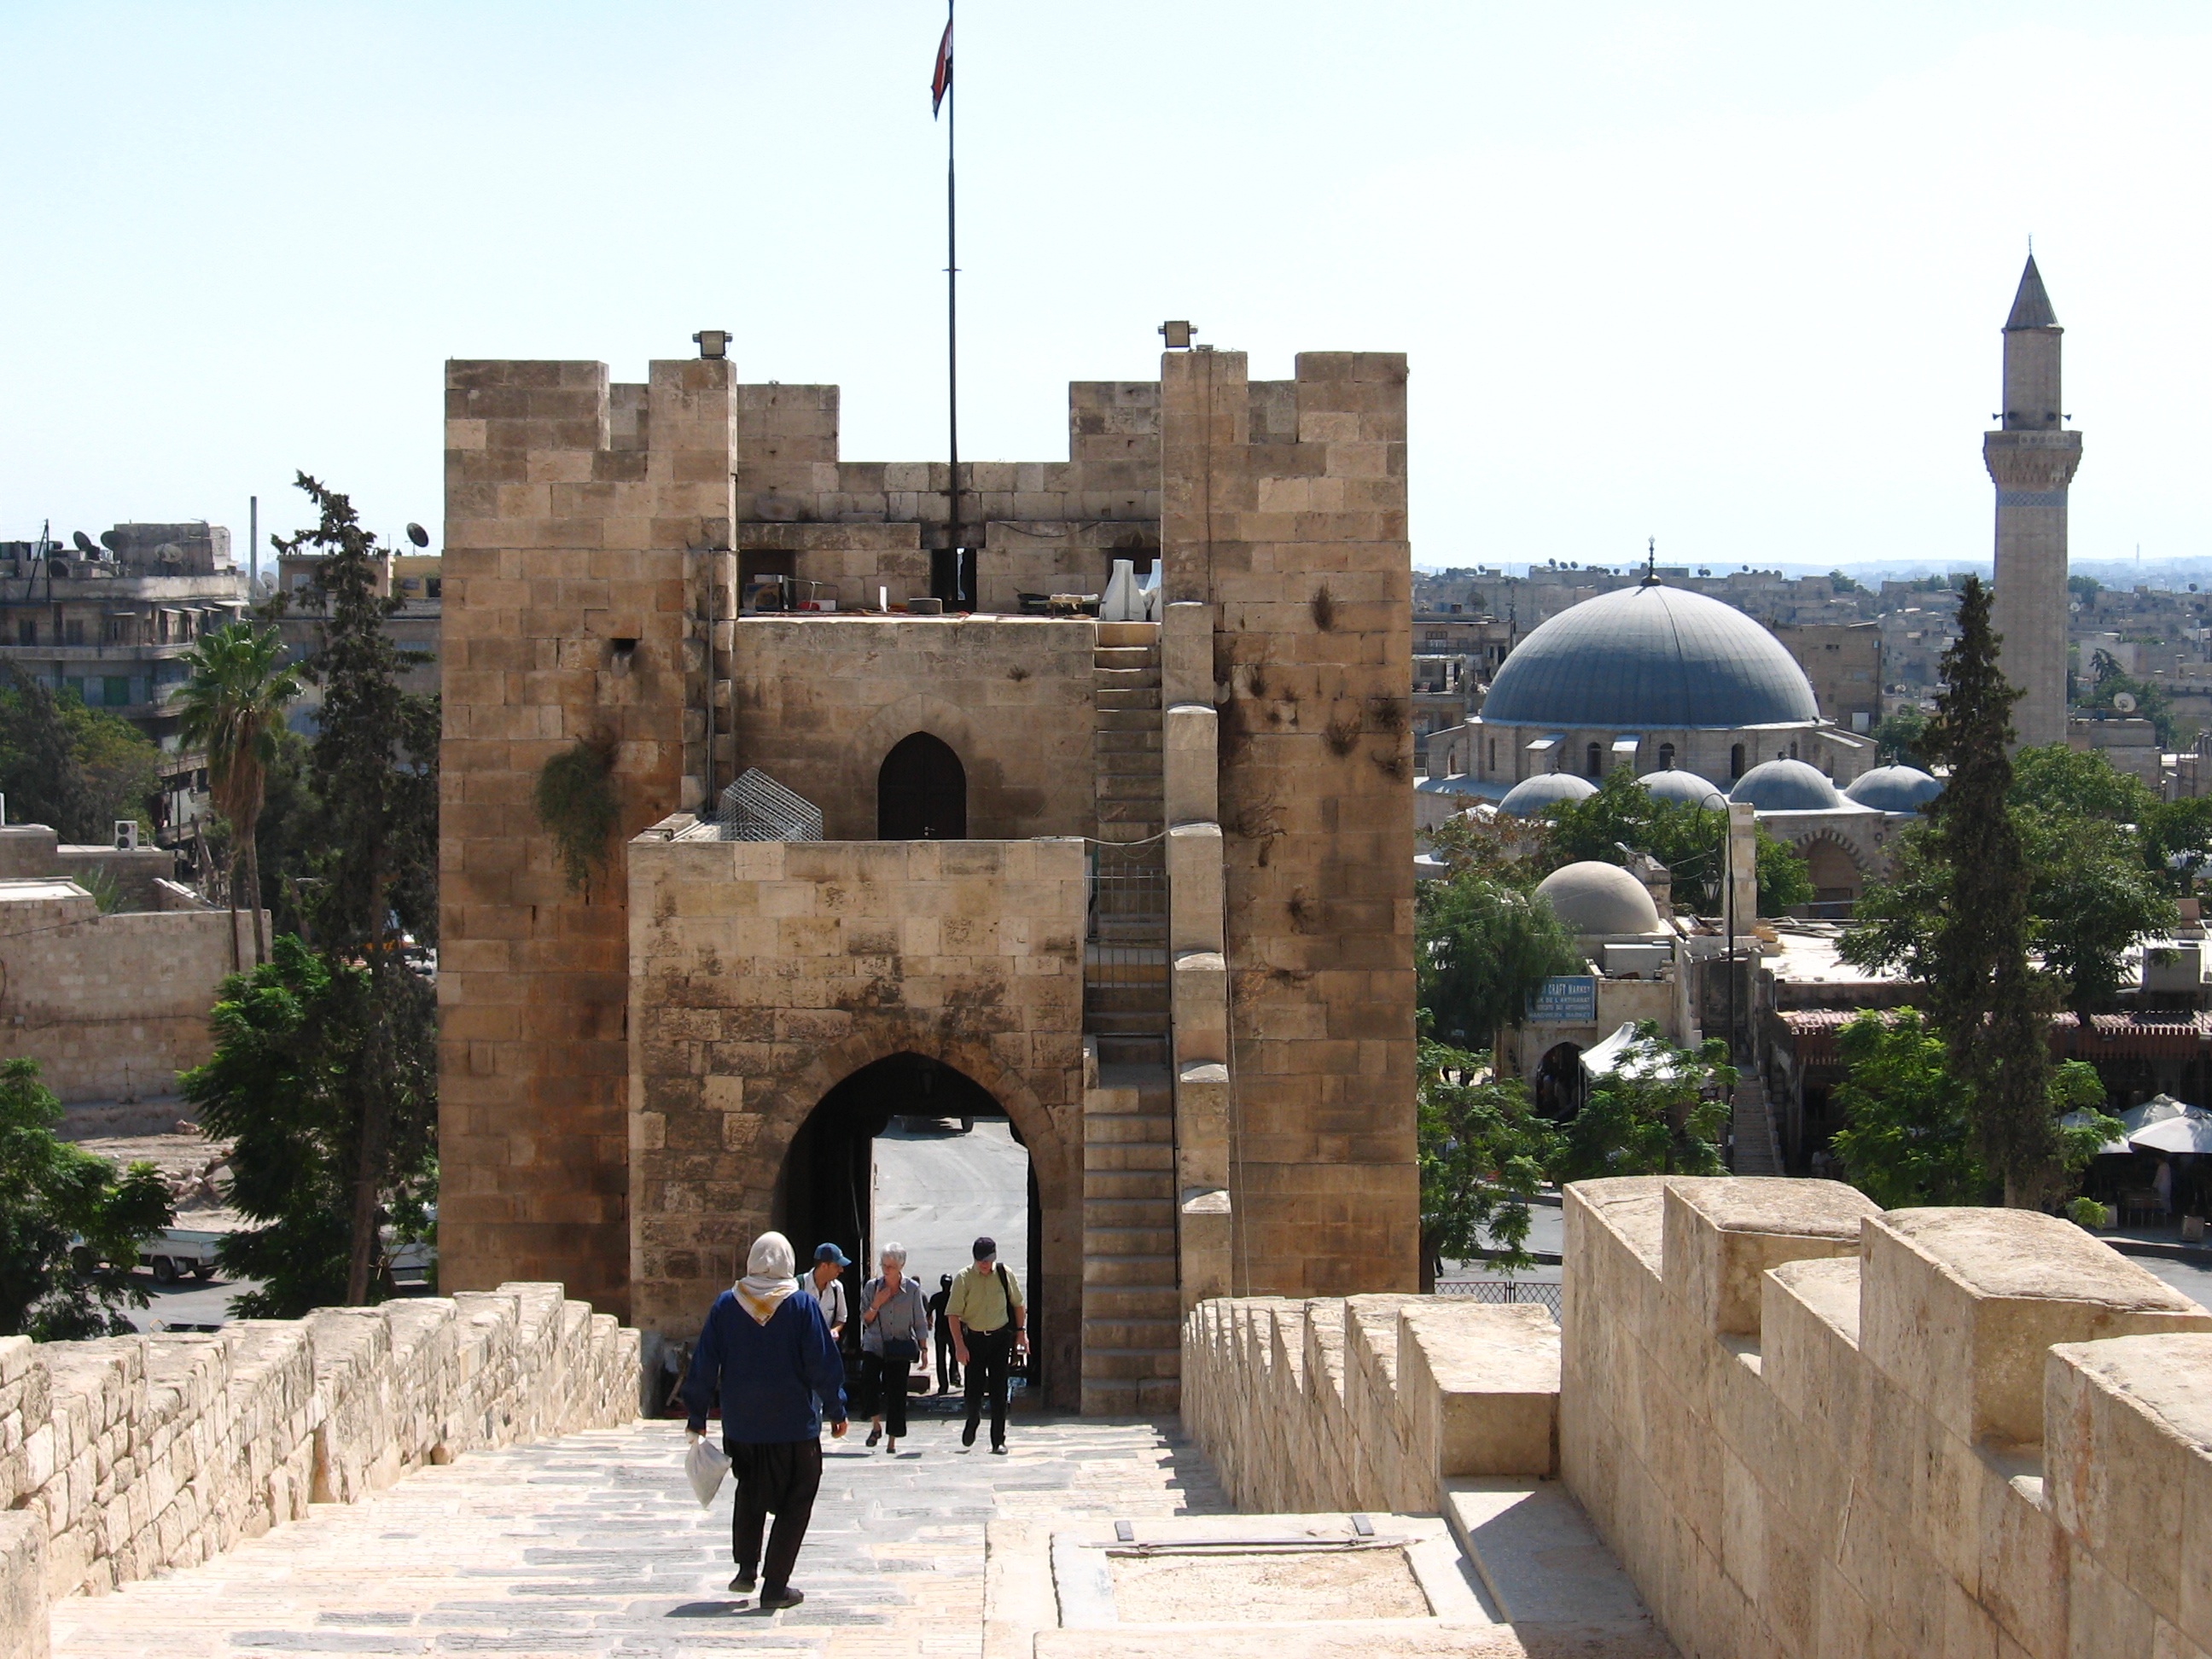
architecture, building, arch, tower, entrance, landmark, tourism, place of worship, mosque, citadel, syria, ancient history, aleppo